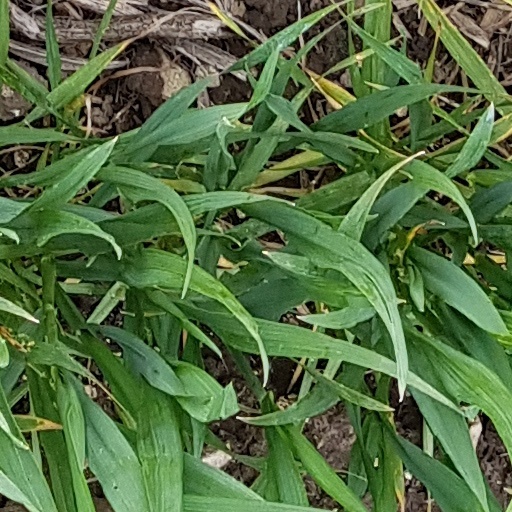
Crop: wheat